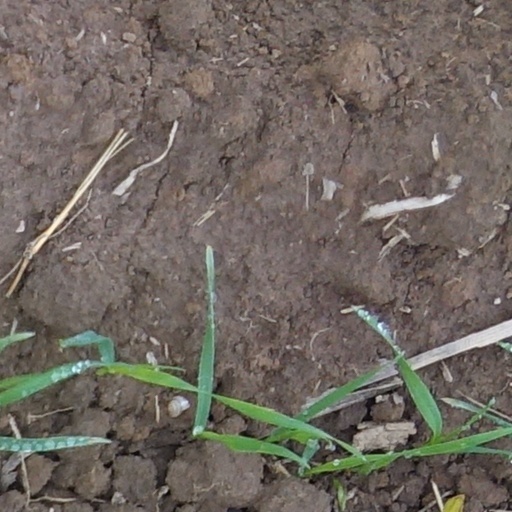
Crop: wheat